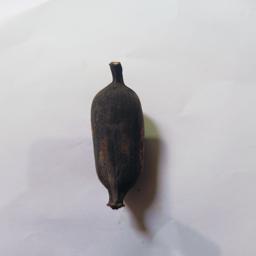
Banana variety: Bangla Kola